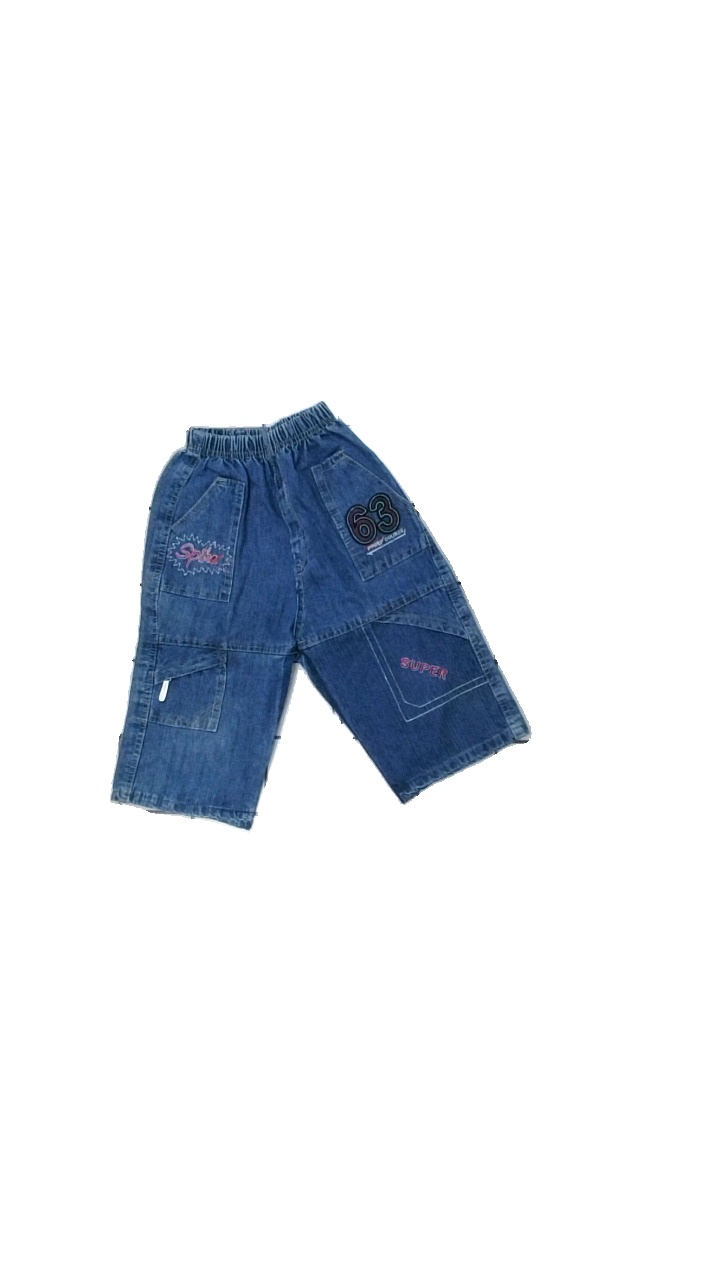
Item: Jeans (Children)
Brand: Missing
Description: blå jeans med broderi på, flera fläckar fram och bak
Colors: Blue, Red, White
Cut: Regular
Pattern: Embroidered
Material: ?
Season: All
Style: Denim
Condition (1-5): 3
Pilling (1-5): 5
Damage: fläck
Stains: Major
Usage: Export
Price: <50